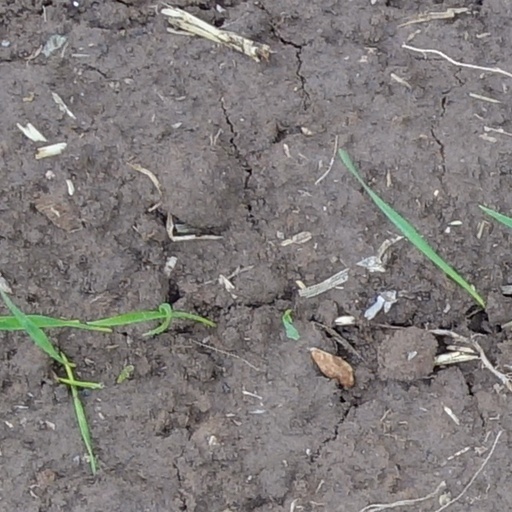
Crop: wheat